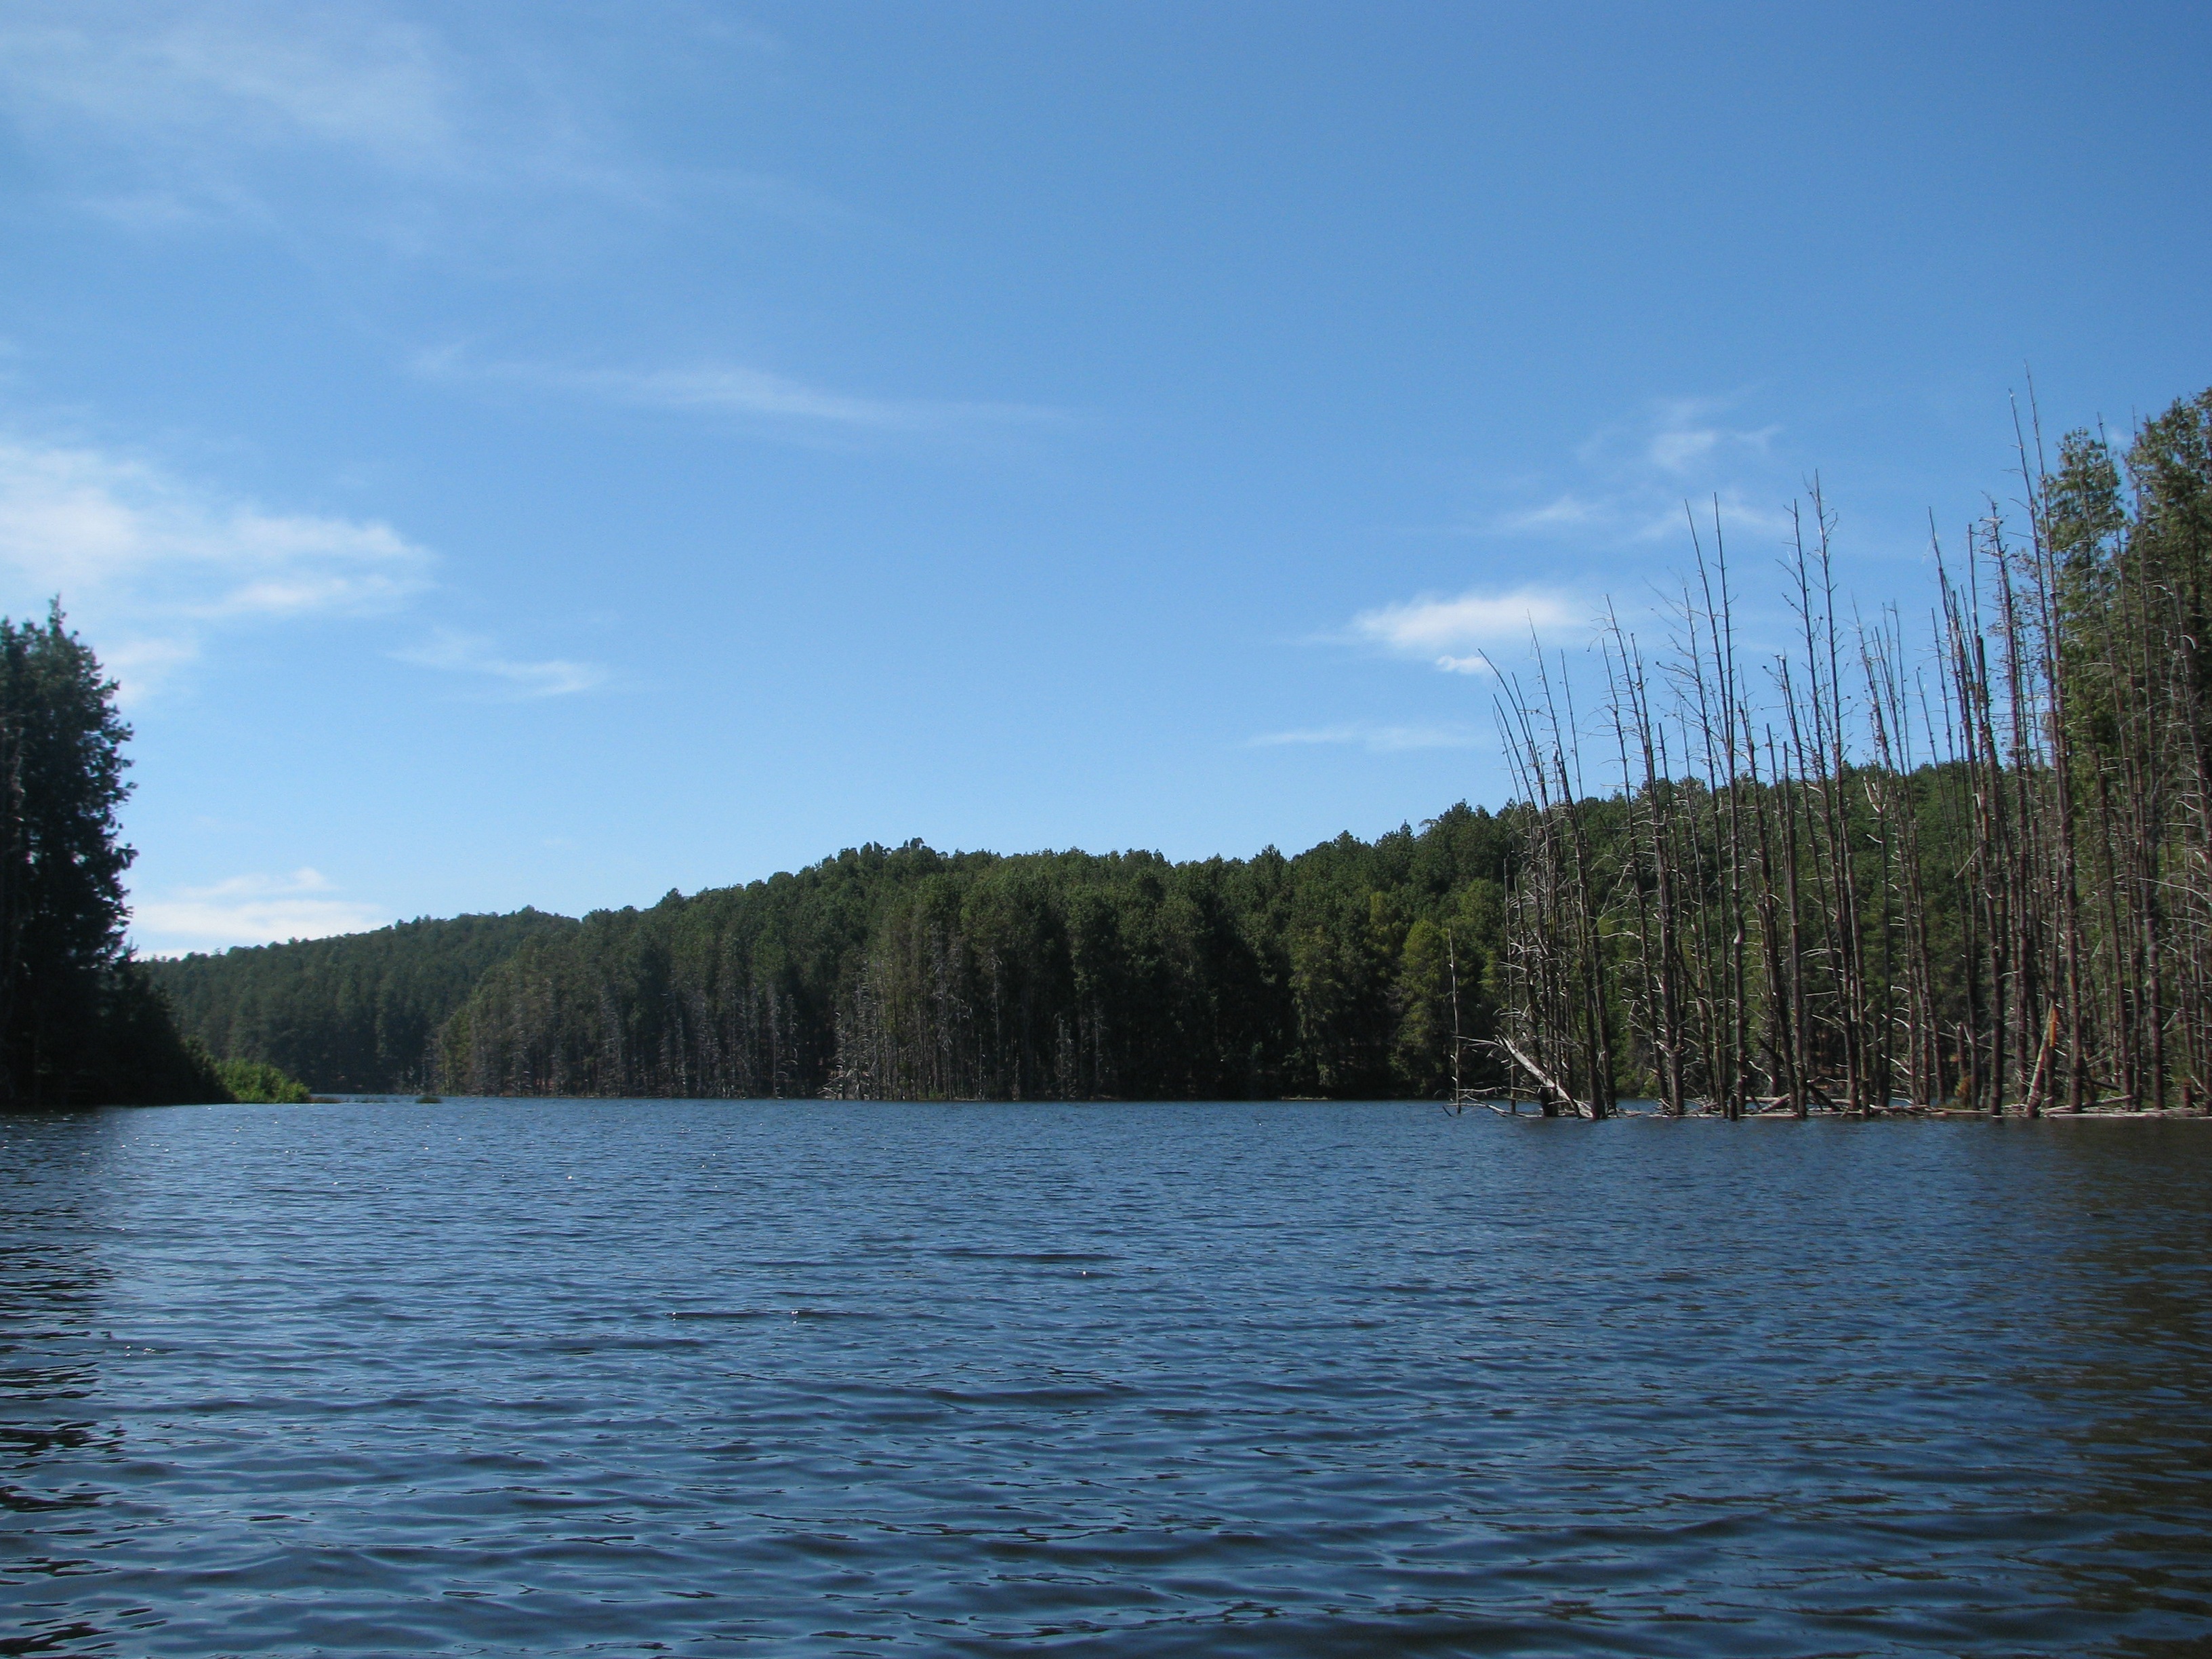
sky, boat, lake, river, reflection, vehicle, reservoir, body of water, trees, clouds, boating, loch, kodaikanal